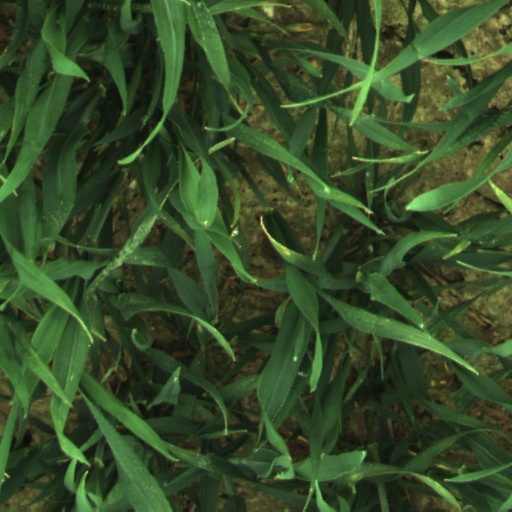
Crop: wheat